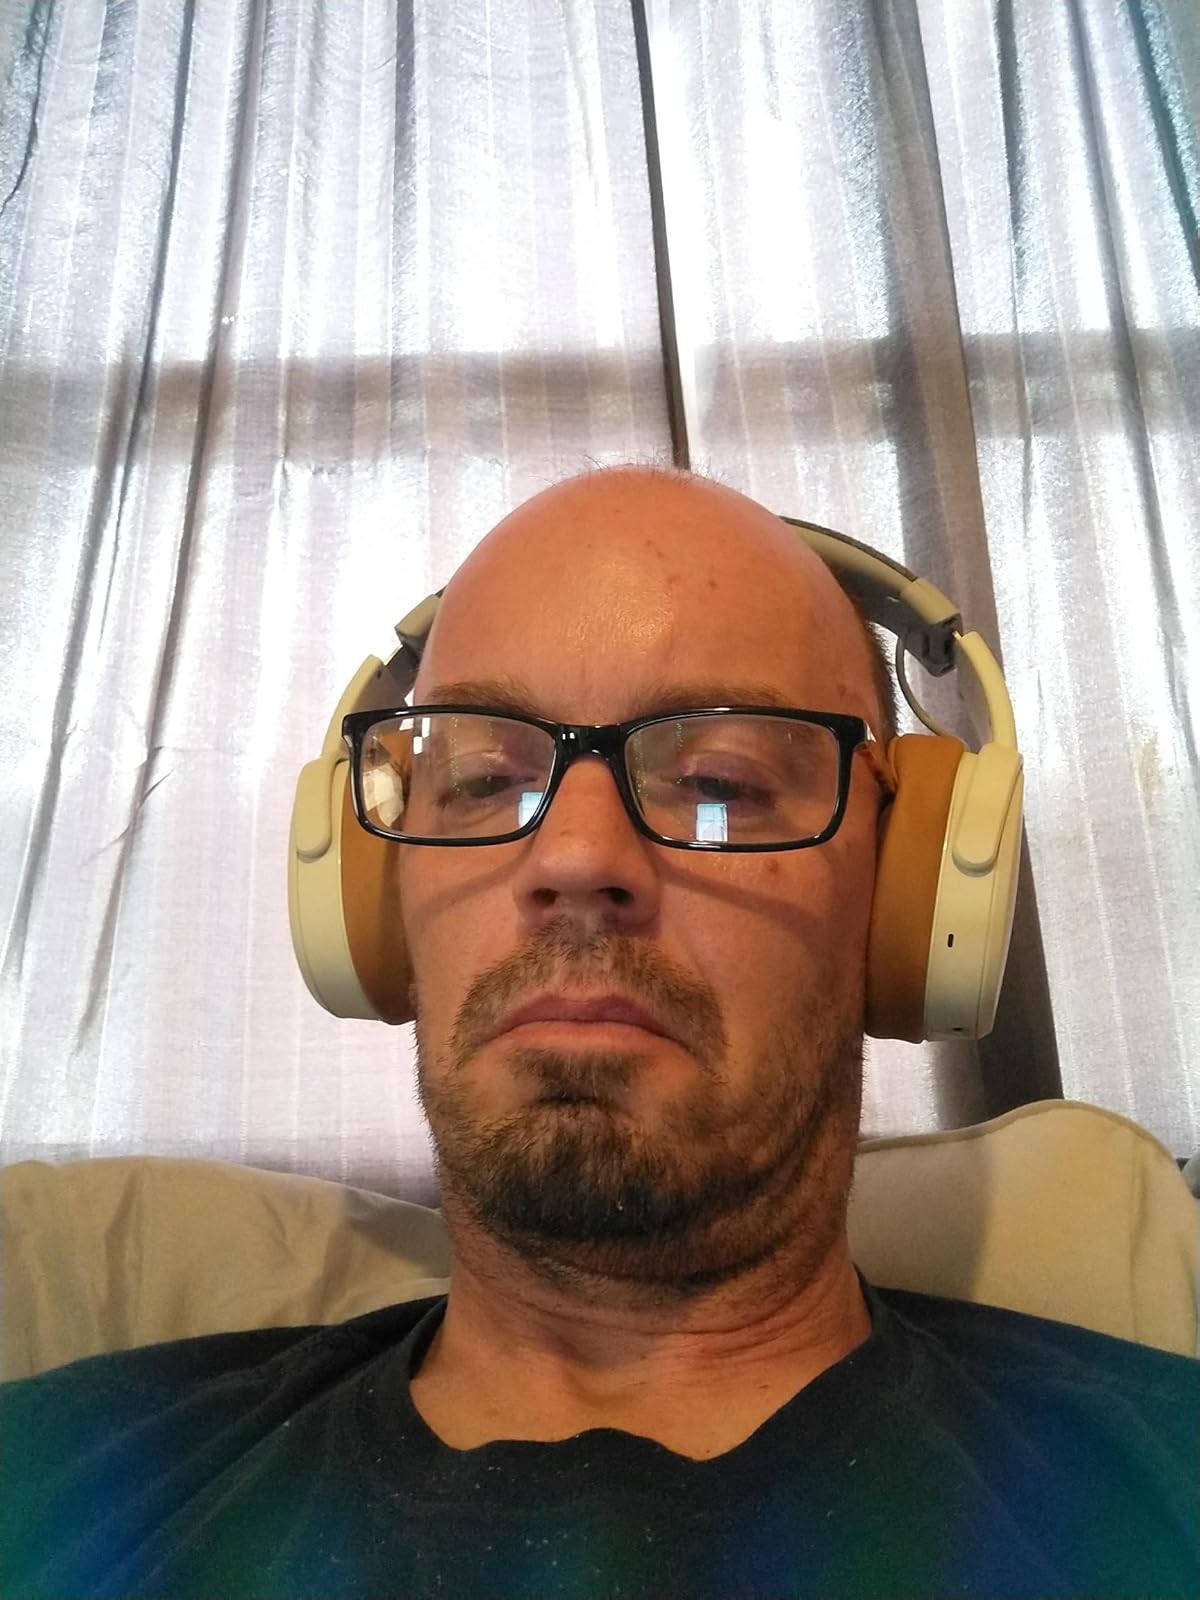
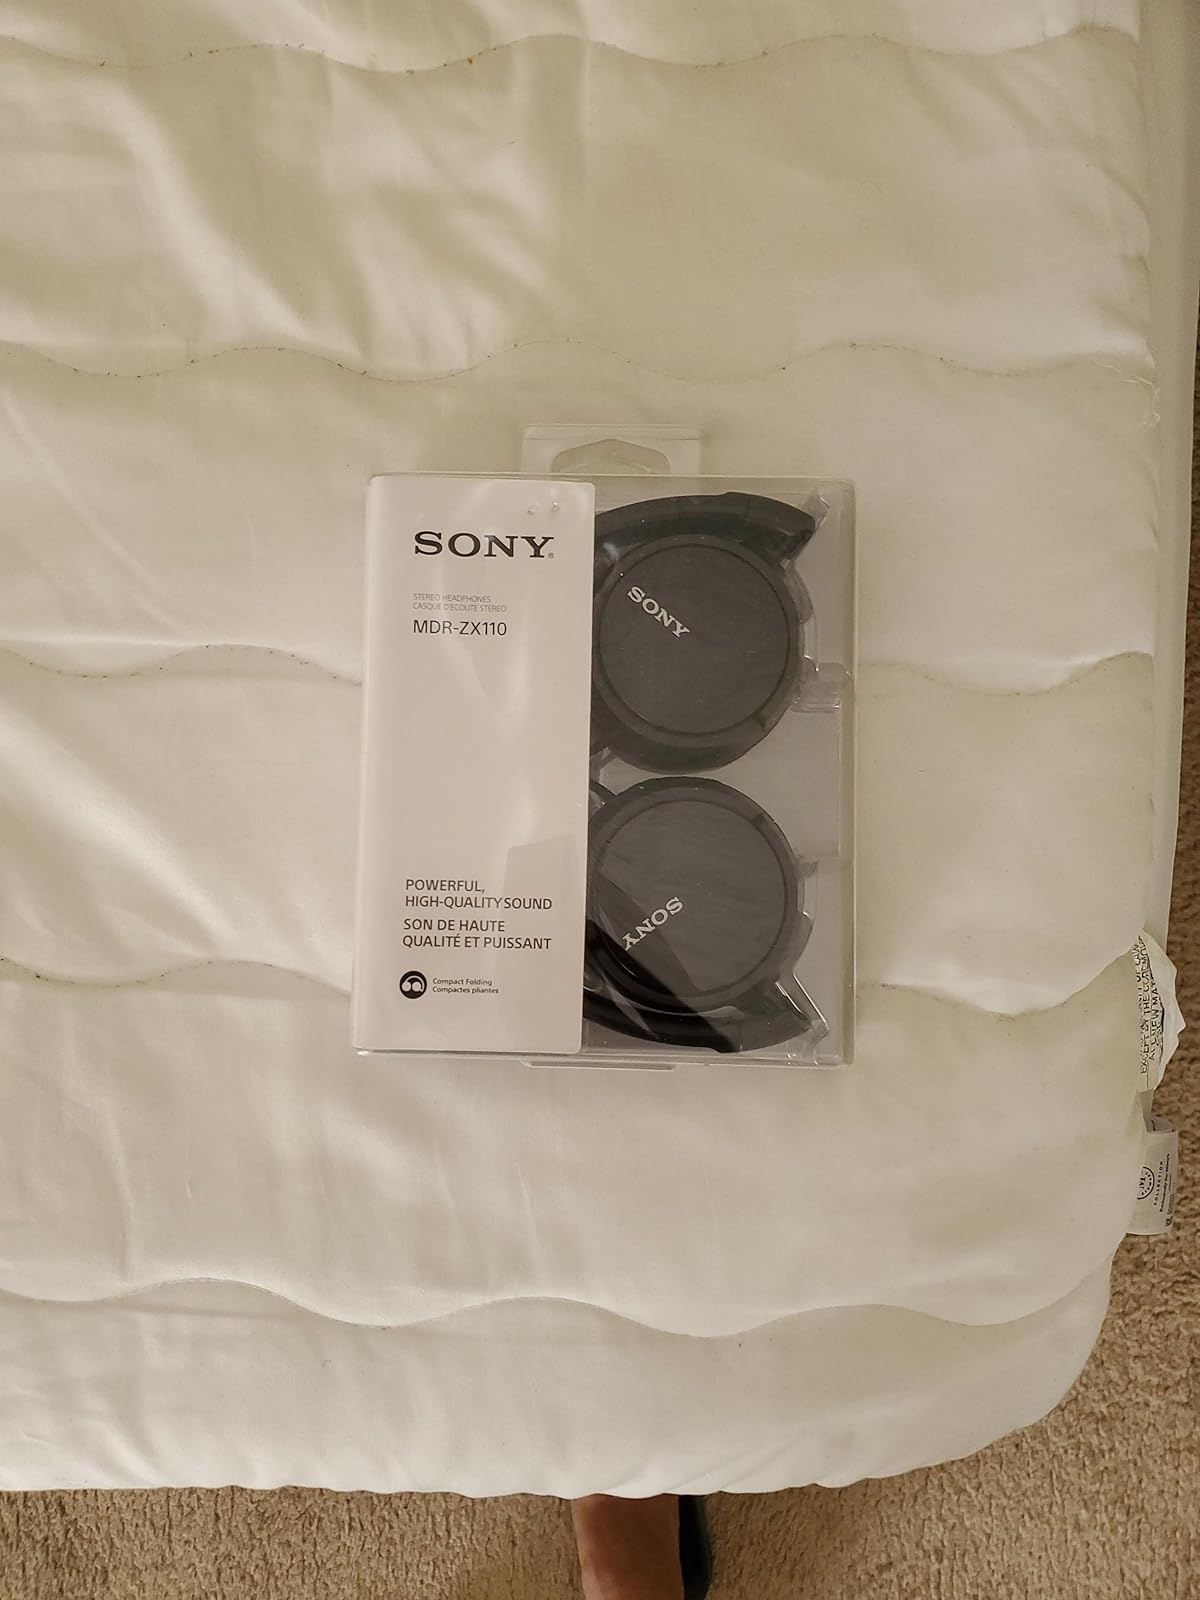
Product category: headphones
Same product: no